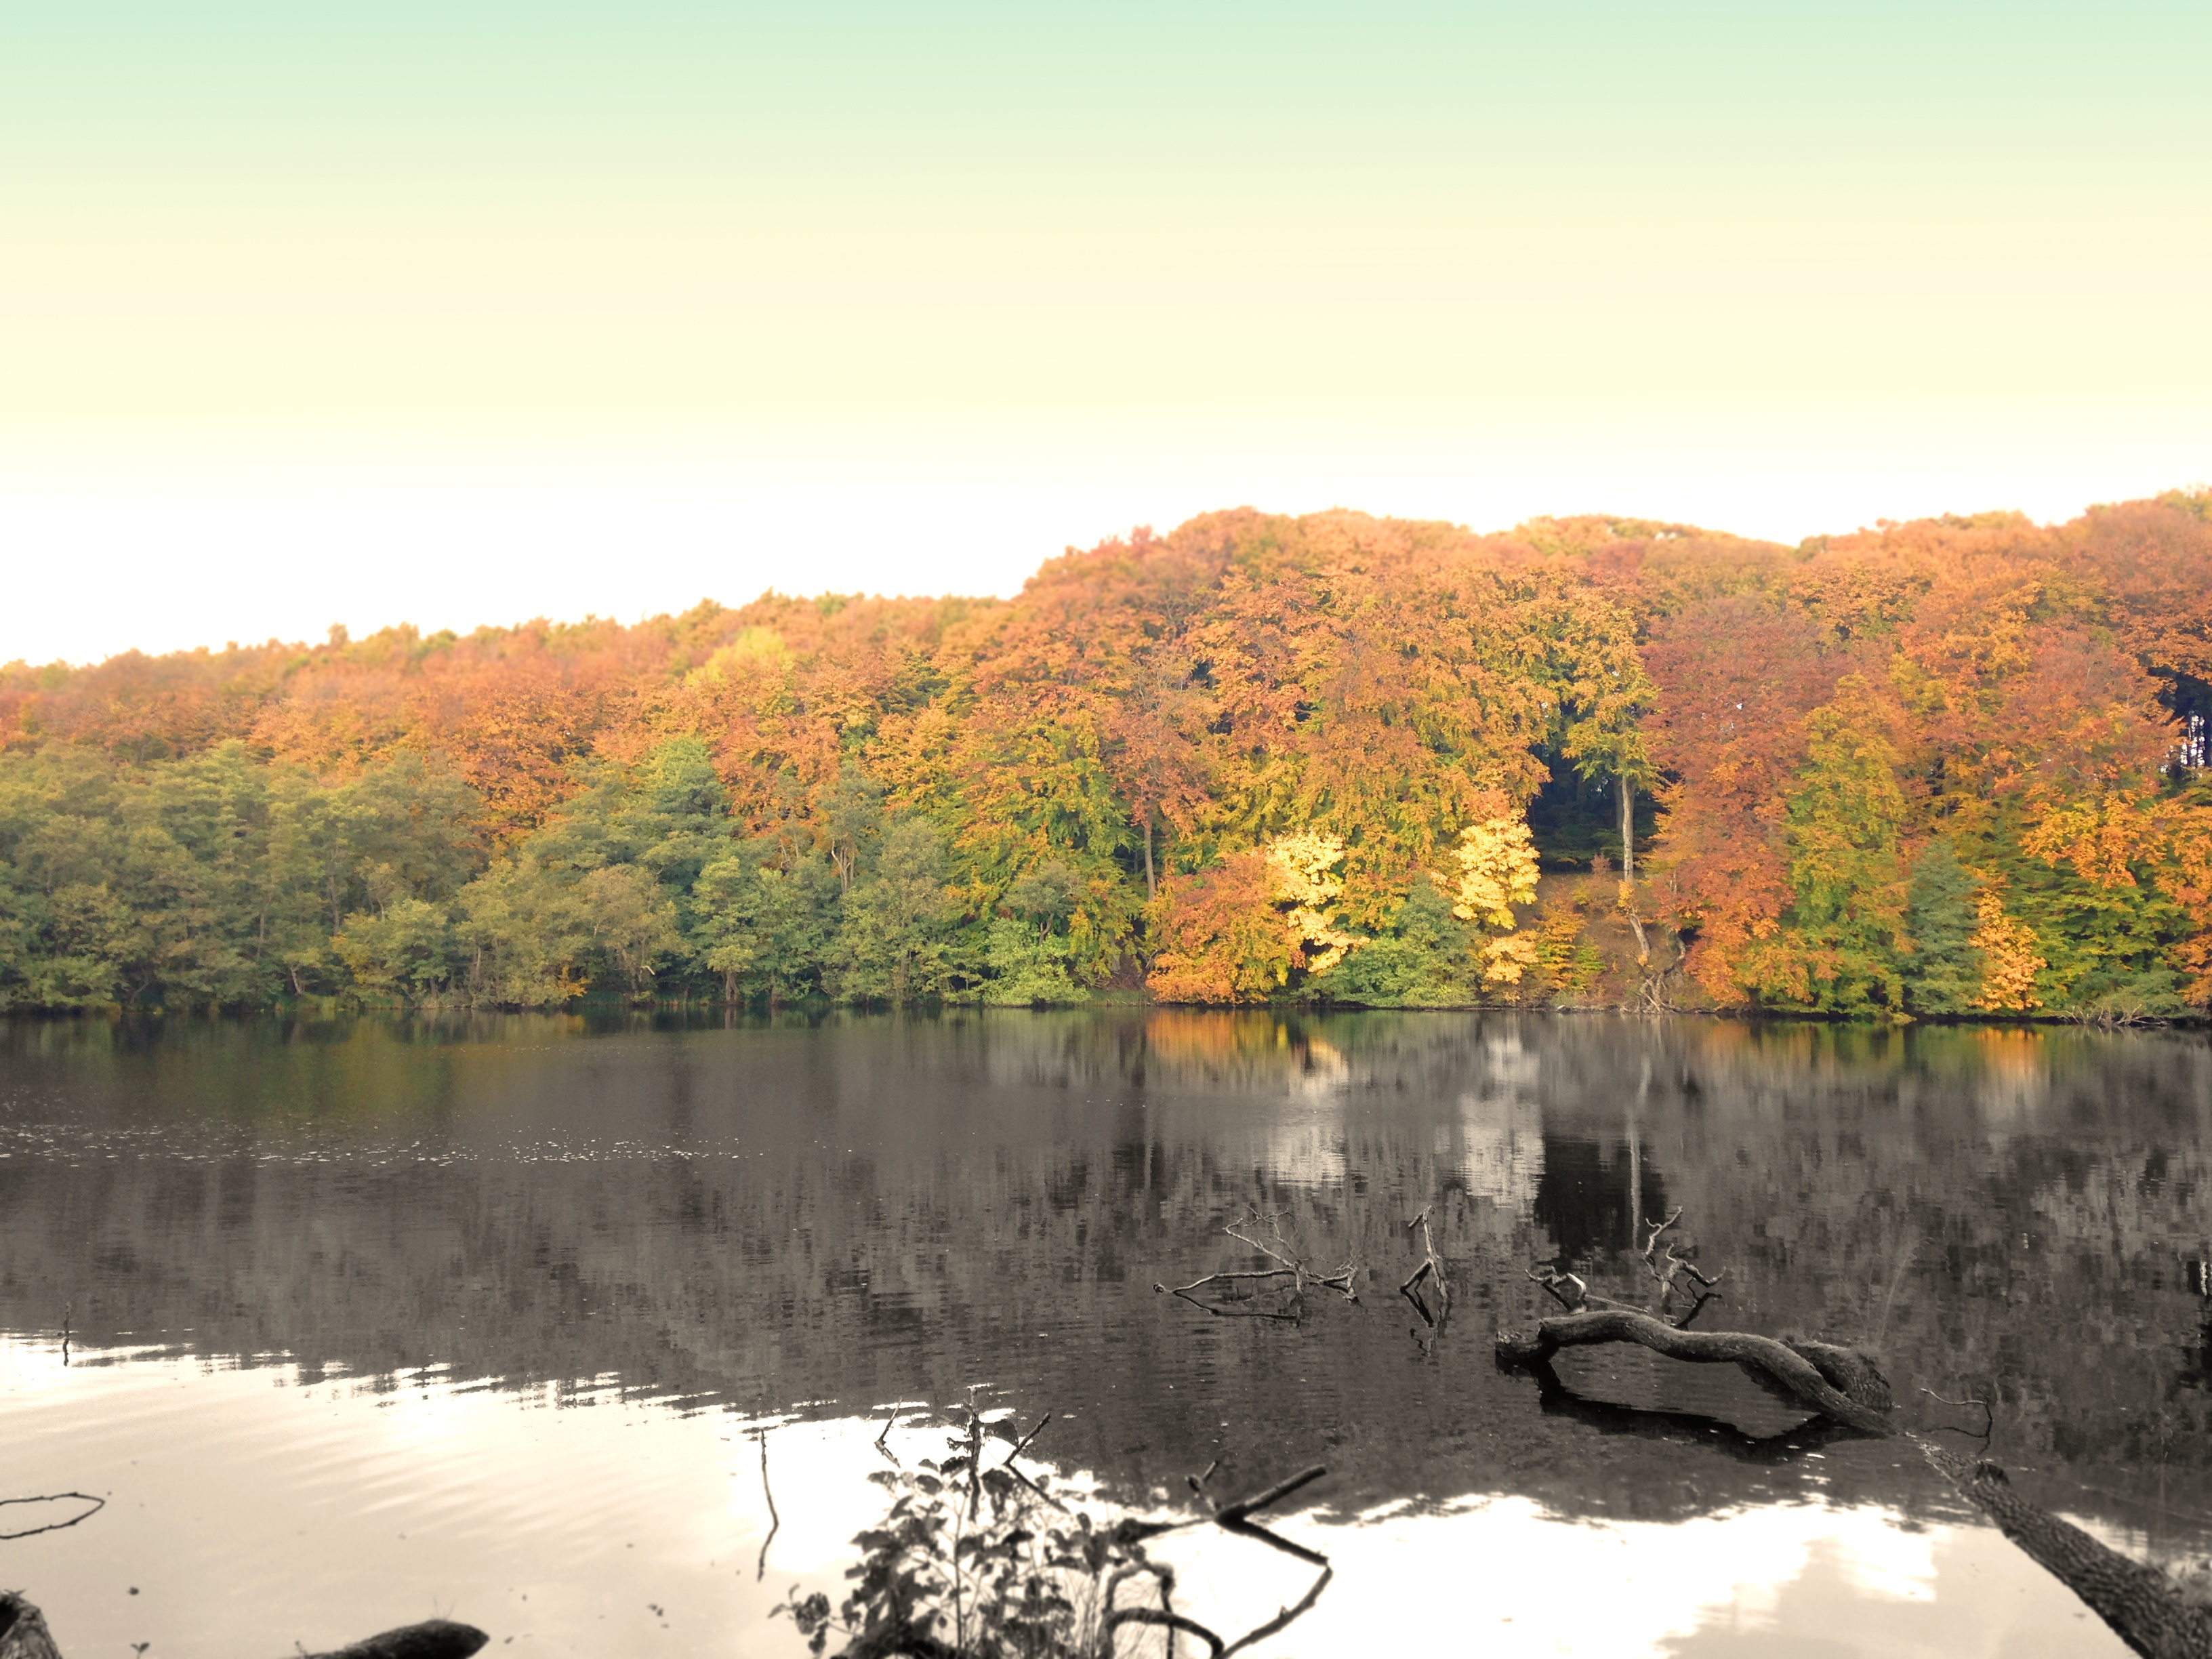
landscape, tree, water, nature, wilderness, morning, leaf, lake, river, pond, reflection, autumn, reservoir, season, body of water, loch